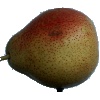
Label: pear_forelle